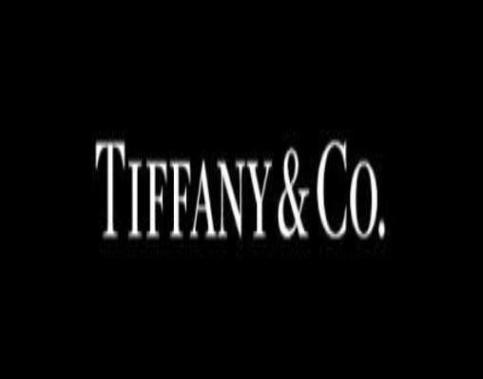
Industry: Clothes